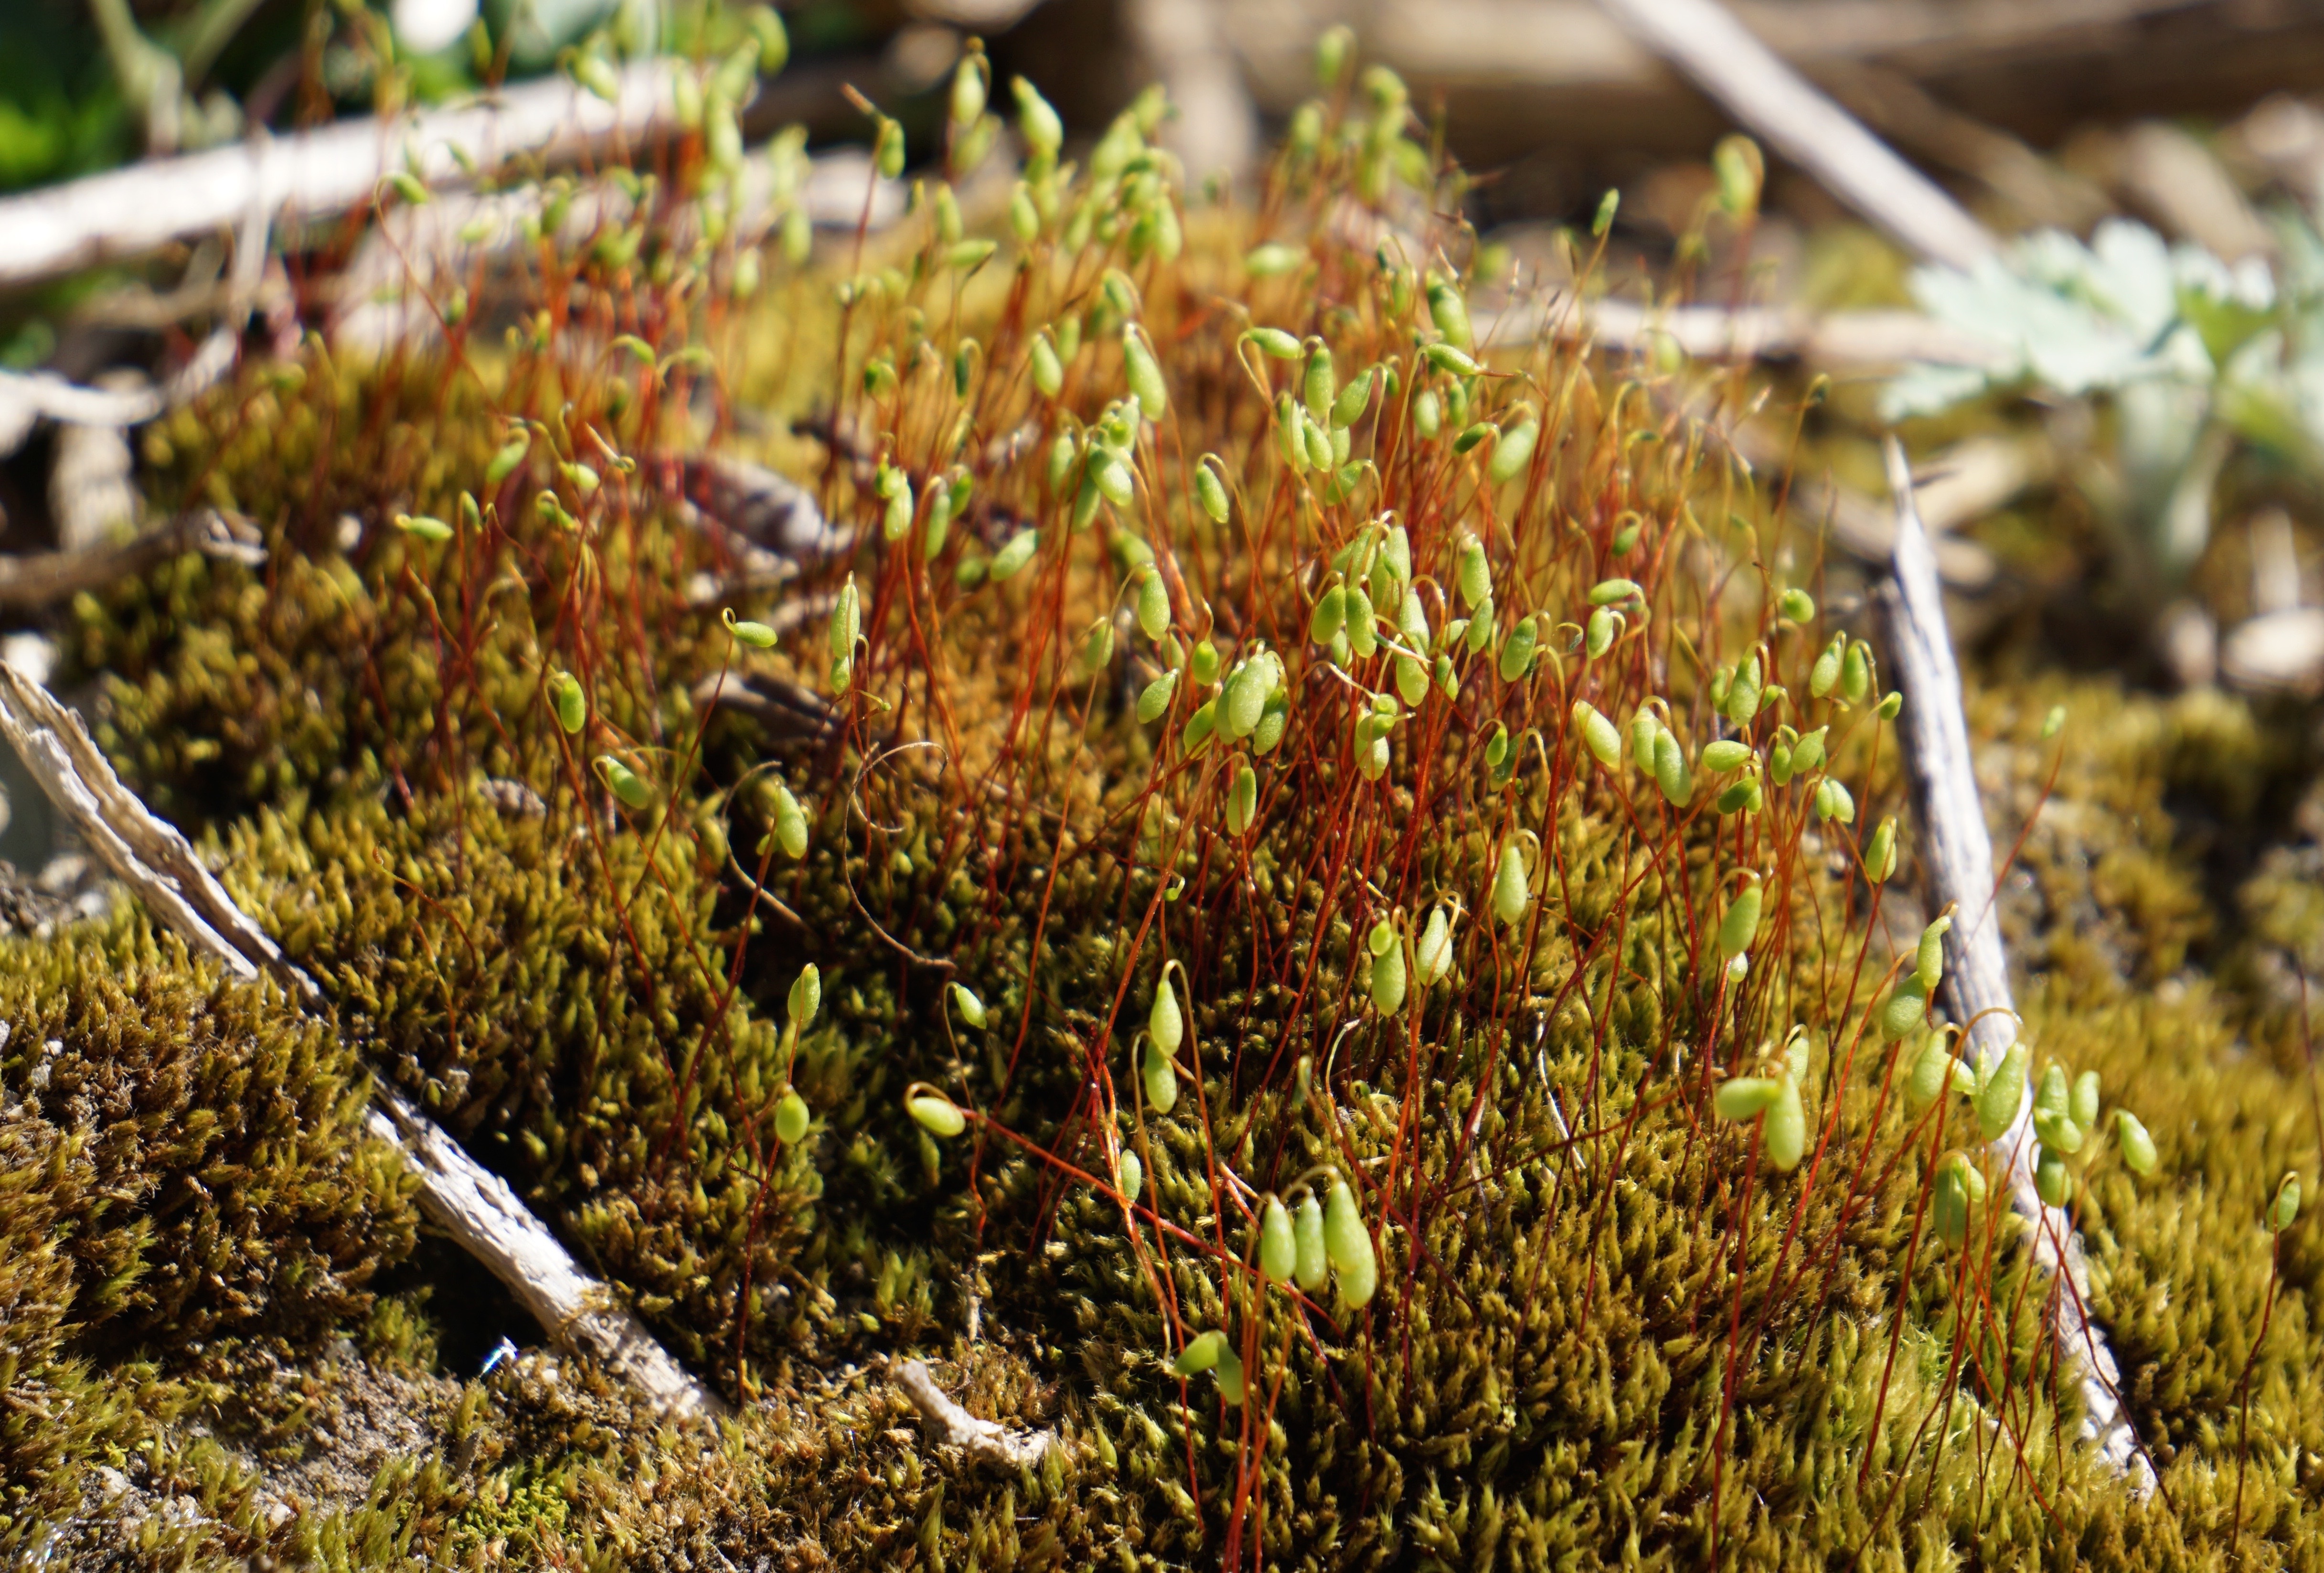
tree, nature, forest, grass, plant, lawn, leaf, flower, moss, autumn, soil, botany, garden, flora, season, wildflower, forest floor, leaves, shrub, woodland, ecosystem, moisture, flowering plant, tufts, grass family, land plant, non vascular land plant